Race Riot (Warhol)

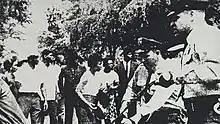
Detail from top left panel showing heightened contrast and newsprint like quality.

1963 was also the year of the Birmingham campaign in the Civil Rights Movement. Americans were shocked by a photo-essay published in "Life" magazine that showed young black protesters being fire-hosed and set upon by police dogs. These "Life" photographs were by Charles Moore, and the then president John F. Kennedy was to say of them, and of similar images by civil rights photographers of the time, that the events they depicted were "so much more eloquently reported by the news camera than by any number of explanatory words". Three of Moore's photographs were of a dog attacking a black man and although the theme was not strictly "Death", Warhol was sufficiently aware of their power to want to include them in his exhibition, consistent with his aim of showing the dark underside of the American Dream: "My show in Paris is going to be called 'Death in America.' I'll show the electric-chair pictures and the dogs in Birmingham and car wrecks and some suicide pictures." In all Warhol made some ten silkscreen painting on the theme. They became known as his "Race Riot" paintings (counterfactually, in reality the images were of a peaceful march disrupted by police), and they represent Warhol's only overtly political statement, although he himself insisted that Moore's photographs had merely "caught his eye".